First Baptist Church (Montgomery, Alabama)

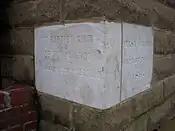
Cornerstone of First Baptist church, Ripley Street/Columbus Street.

The congregation first organized in 1866; early parishioners had worshiped during slavery at the First Baptist Church on Perry Street. Before the American Civil War, blacks were allowed only on the balcony of that church: "they were never allowed on the main floor of the sanctuary unless they were sweeping or mopping." In 1867, 700 African-American communicants had marched to an empty lot on the corner of Ripley Street and Columbus Street, declaring themselves the "First Baptist Church (Colored)" and founding what became "the first 'free Negro' institution in the city." The wooden building itself, which faced north to Columbus Street, was called the Columbus Street Baptist Church.